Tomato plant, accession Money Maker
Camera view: horizontal (90 deg, fisheye); turntable rotation: 60 degrees
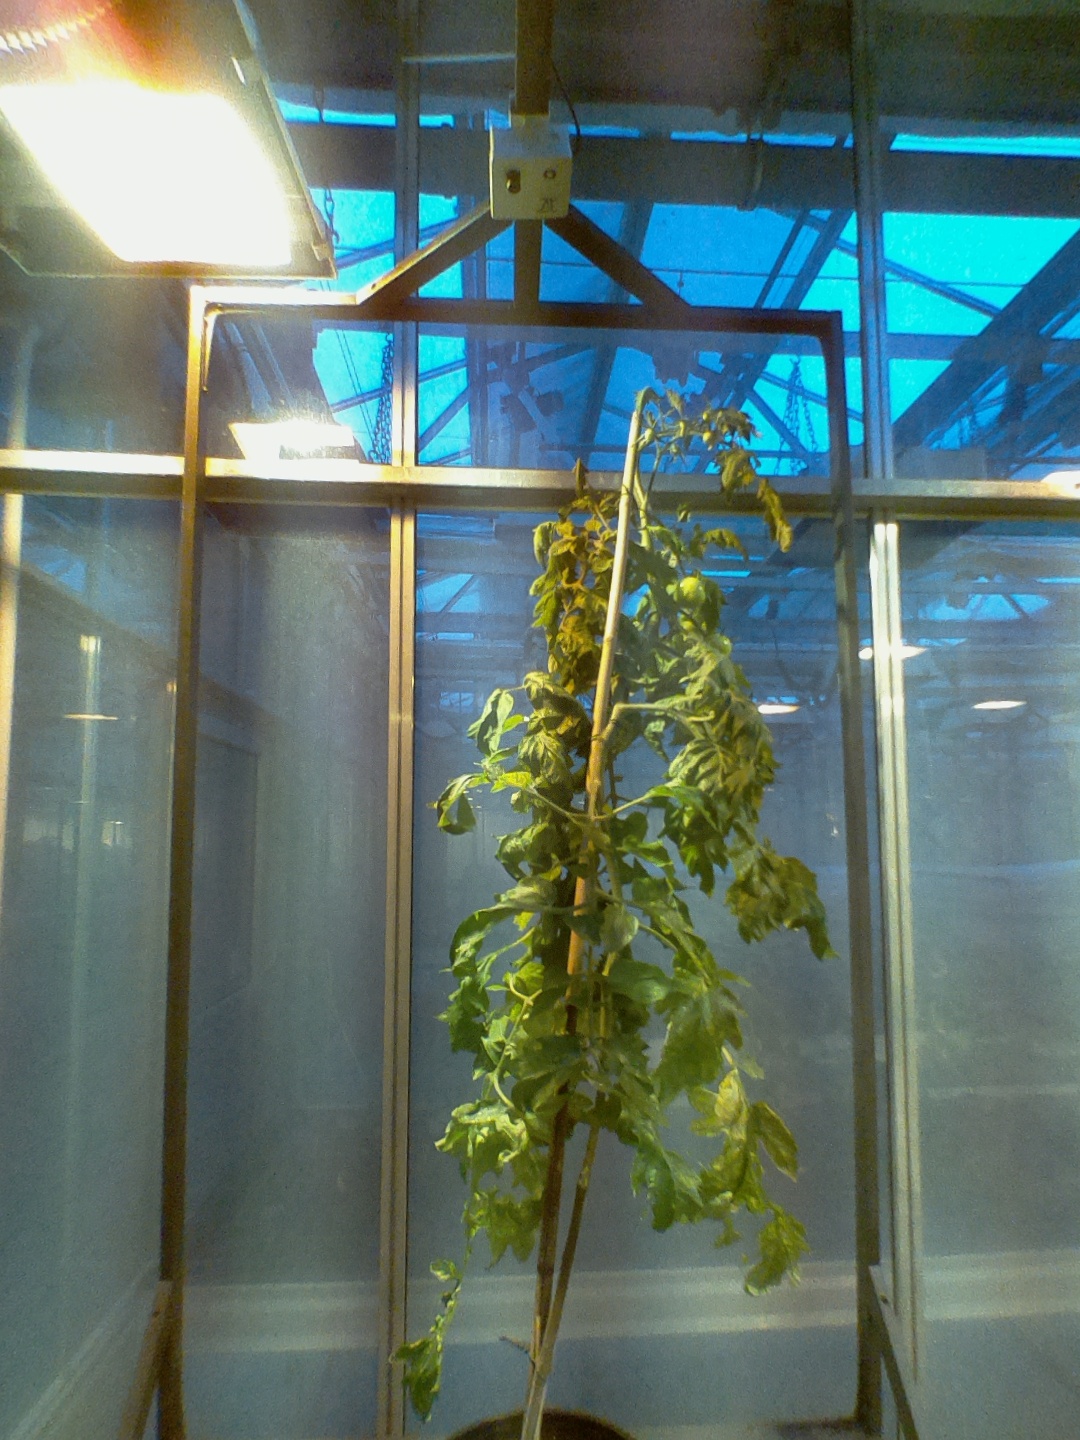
BBCH growth stage 74: 40%-50% of final fruit size